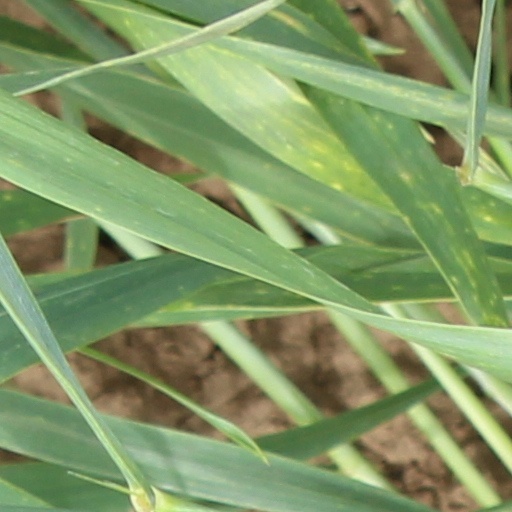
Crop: wheat